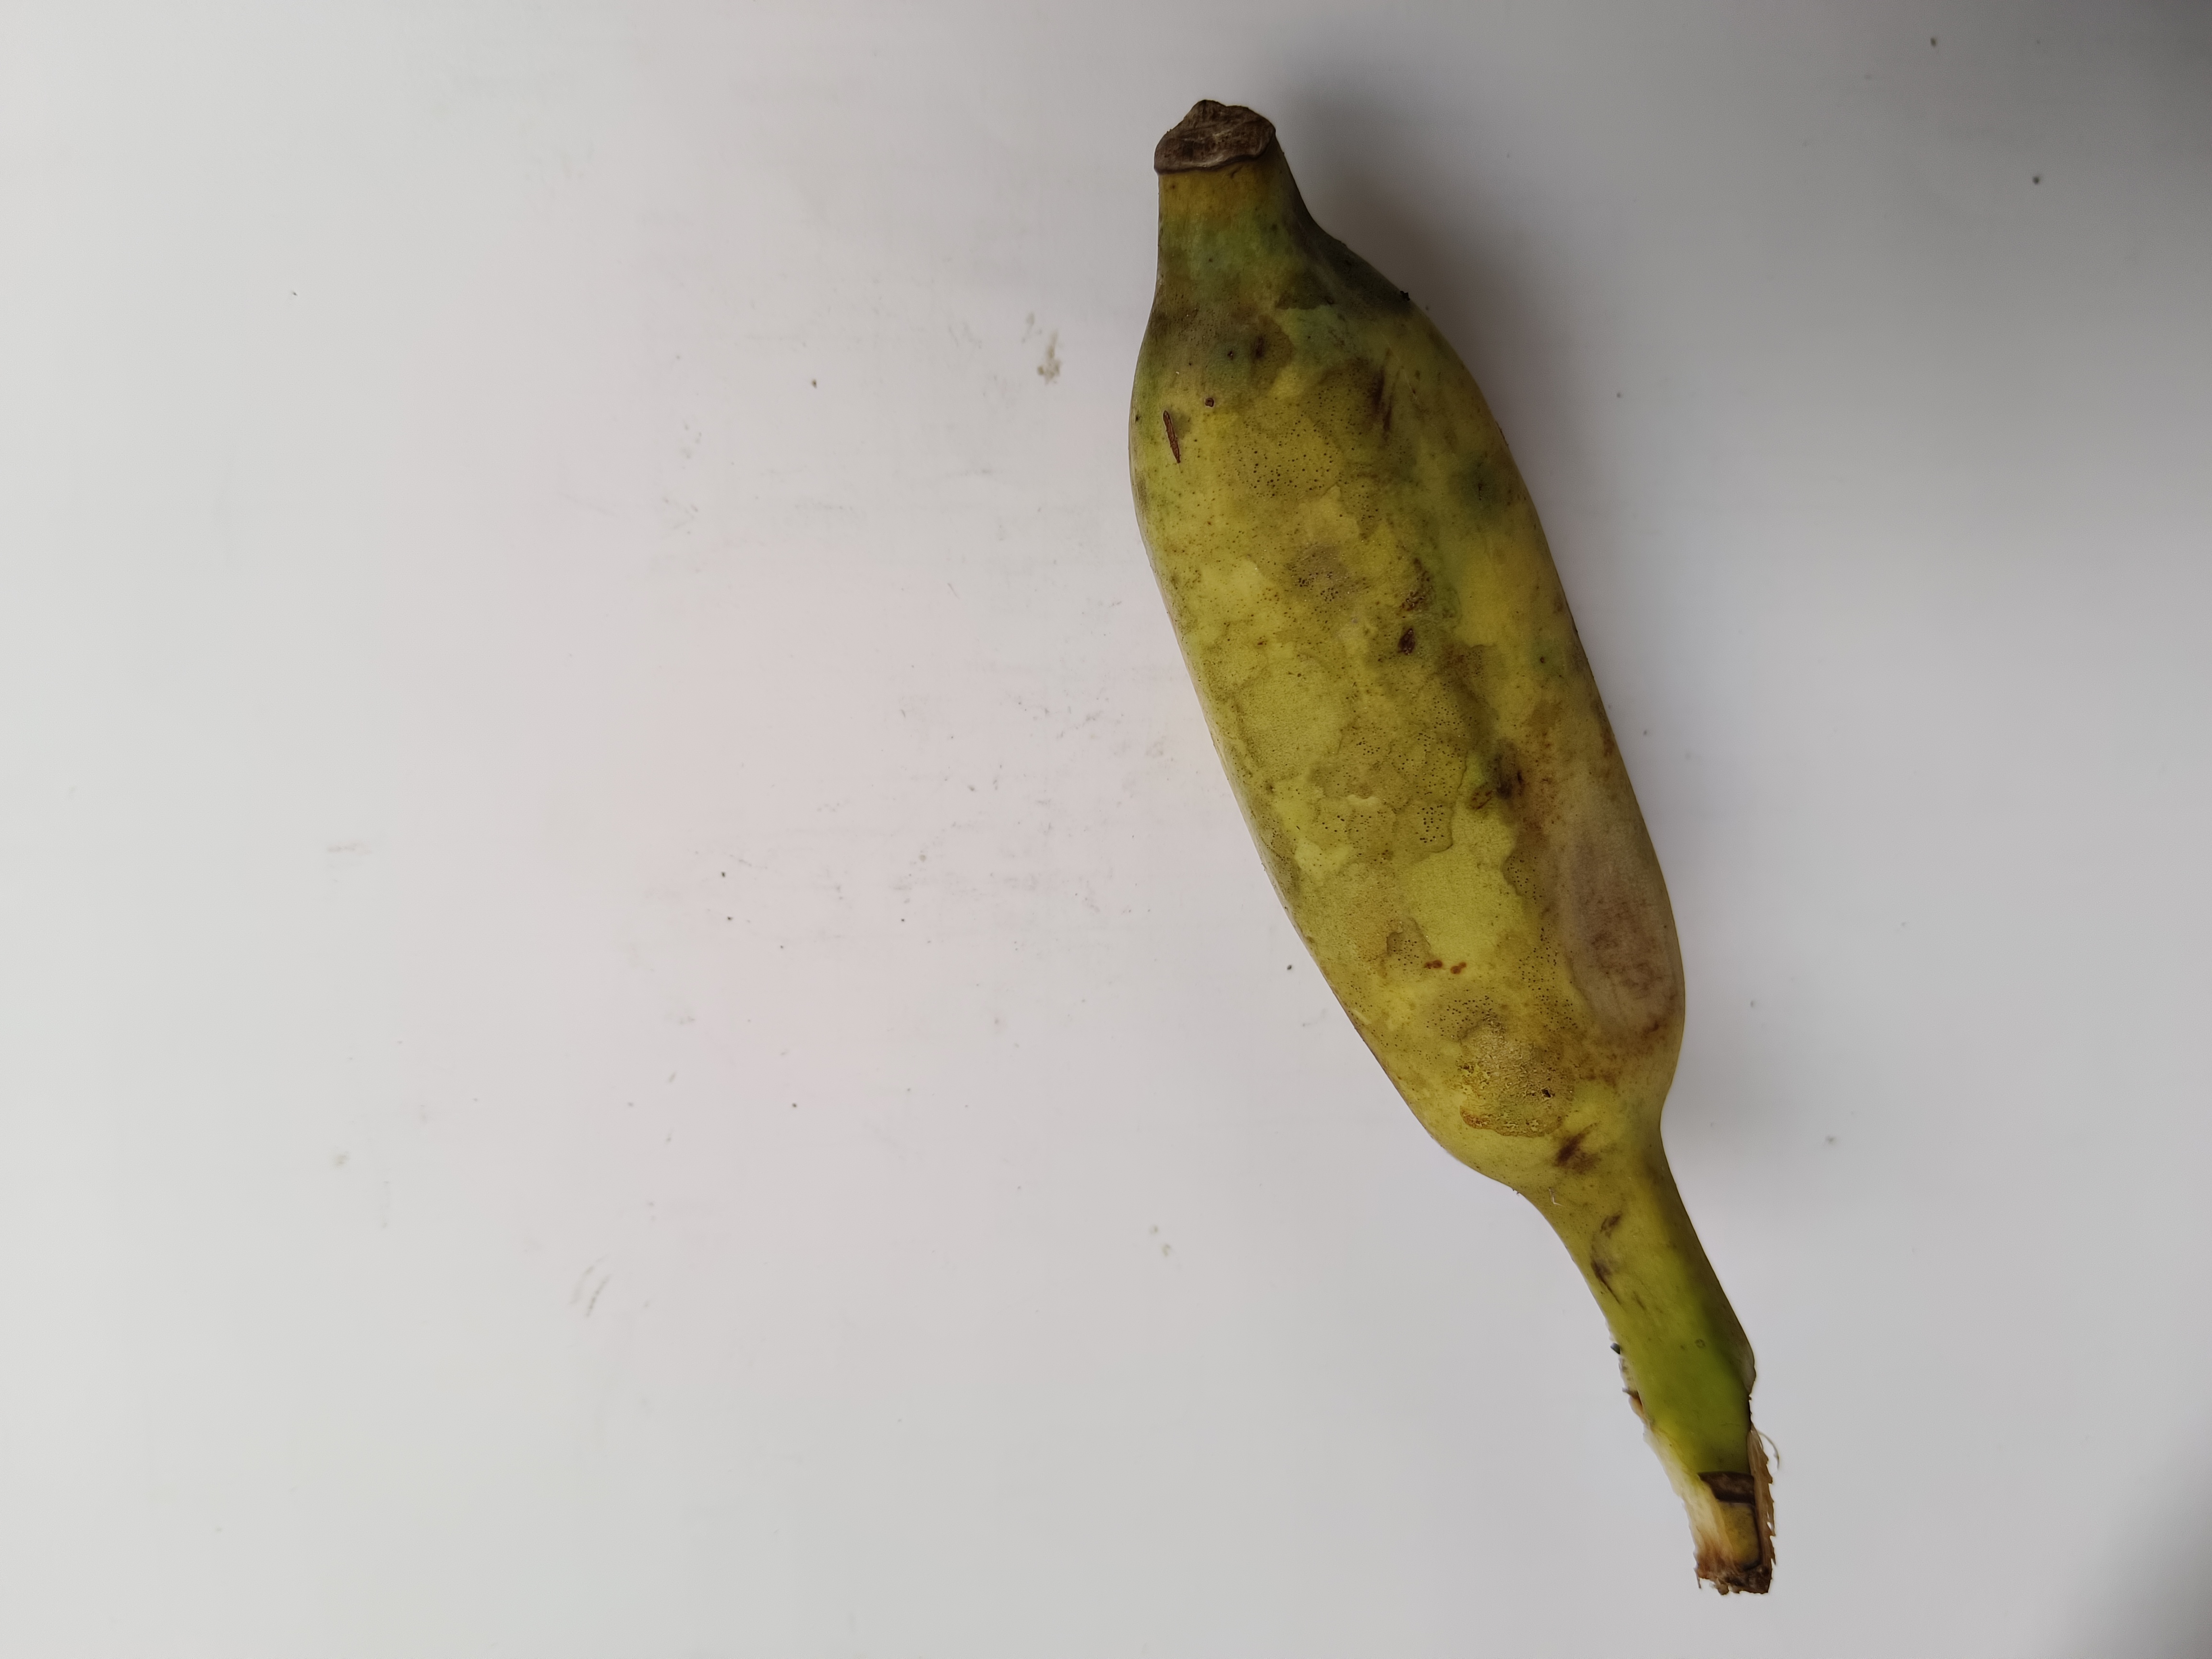
Banana variety: Deshi